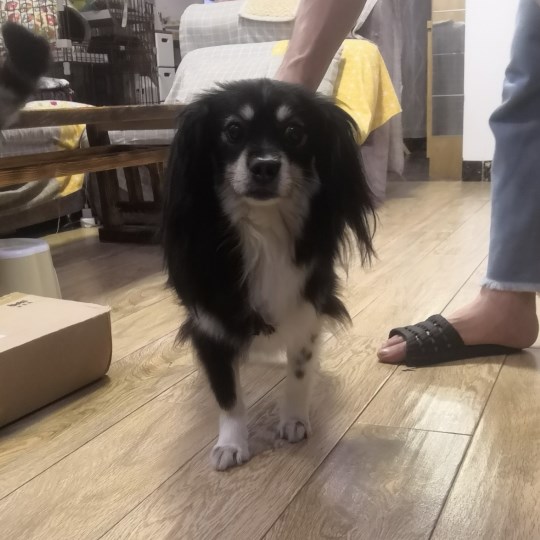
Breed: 806-n000129-papillon